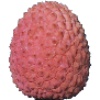
Label: Lychee 1